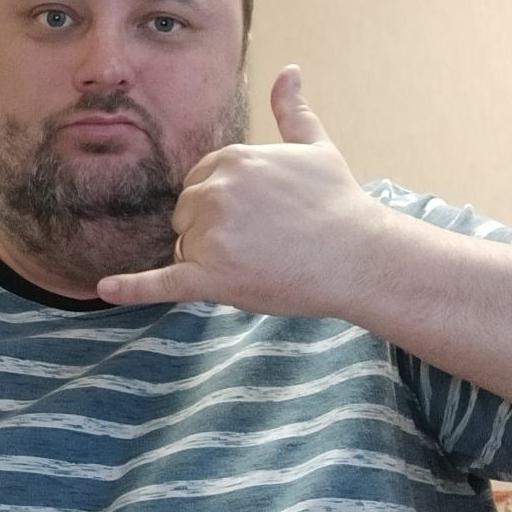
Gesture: call